Edward IV

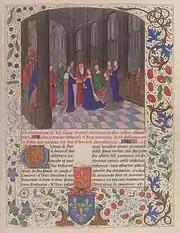
The marriage of Edward IV to Elizabeth Woodville, from the illuminated manuscript "Anciennes Chroniques d'Angleterre", by Jean de Wavrin

Most of the nobility had either remained loyal to Henry or stayed neutral, forcing Edward to rely heavily on the Nevilles. Consolidating the regime initially took precedence, but John Neville's victory at the 1464 Battle of Hexham seemed to end the Lancastrian threat. This exposed internal divisions, particularly over foreign policy, which in this period largely focused on the relationship between England, France and the Duchy of Burgundy, with two of the parties manoeuvring to form an alliance against the third. Although Edward preferred Burgundy as a partner, he allowed Warwick to negotiate a treaty with Louis XI of France, which included a suggested marriage between Edward and Anne of France or Bona of Savoy, respectively daughter and sister-in-law of the French king.